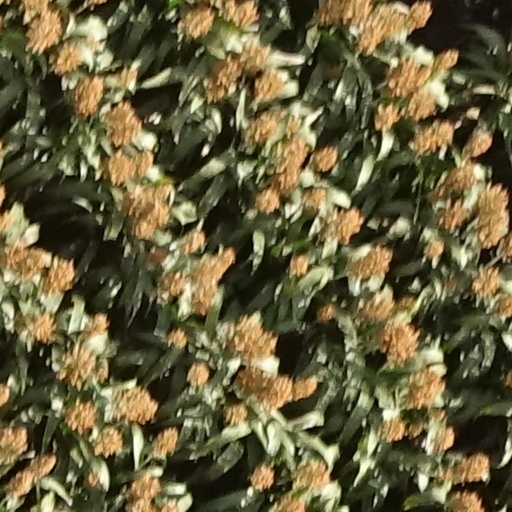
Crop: sorghum